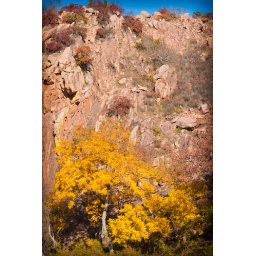
Boulder Group Picnic area offers colorful trees surrounded by rocky walls.